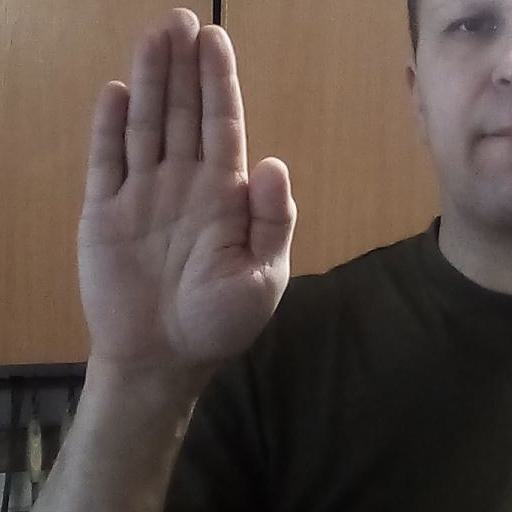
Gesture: stop